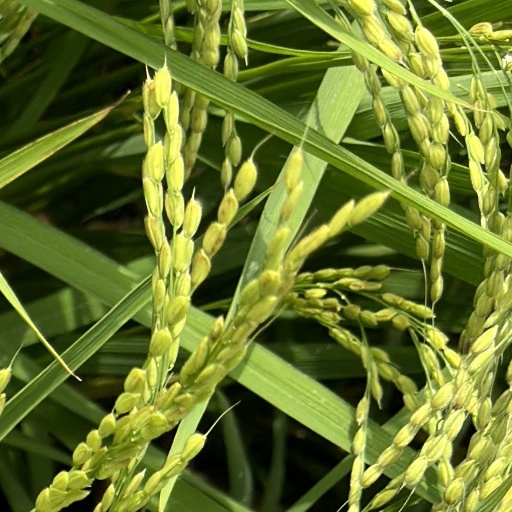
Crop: rice